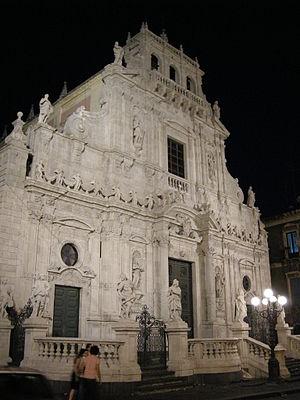
La basilique collégiale Saint-Sébastien est un édifice religieux de la ville d'Acireale, dans la province de Catane en Sicile et est l'une des plus grandes églises baroques.